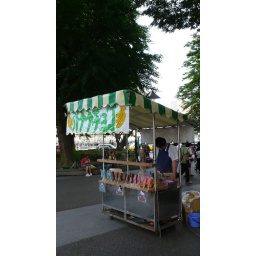
banana in doraemon, mickey mouse & hello kitty flavour